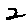
Label: 2